Franco-Ottoman alliance

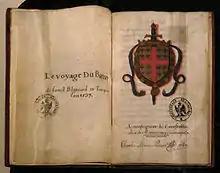
"Le Voyage du Baron de Saint Blancard en Turquie", by Jean de la Vega, after 1538.

The Ottomans departed from Southern Italy, and instead mounted the siege of Corfu in August 1537. where they were met by the French Admiral Baron de Saint-Blancard with 12 galleys in early September 1537. Saint-Blancard in vain attempted to convince the Ottomans to again raid the coasts of Apulia, Sicily and the March of Ancona, and Suleiman returned with his fleet to Constantinople by mid-September without having captured Corfu. French ambassador Jean de La Forêt became seriously ill and died around that time. Francis I finally penetrated into Italy, and reached Rivoli on 31 October 1537.